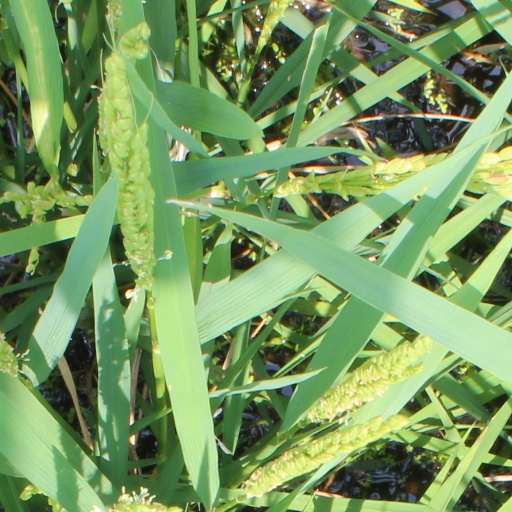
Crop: rice